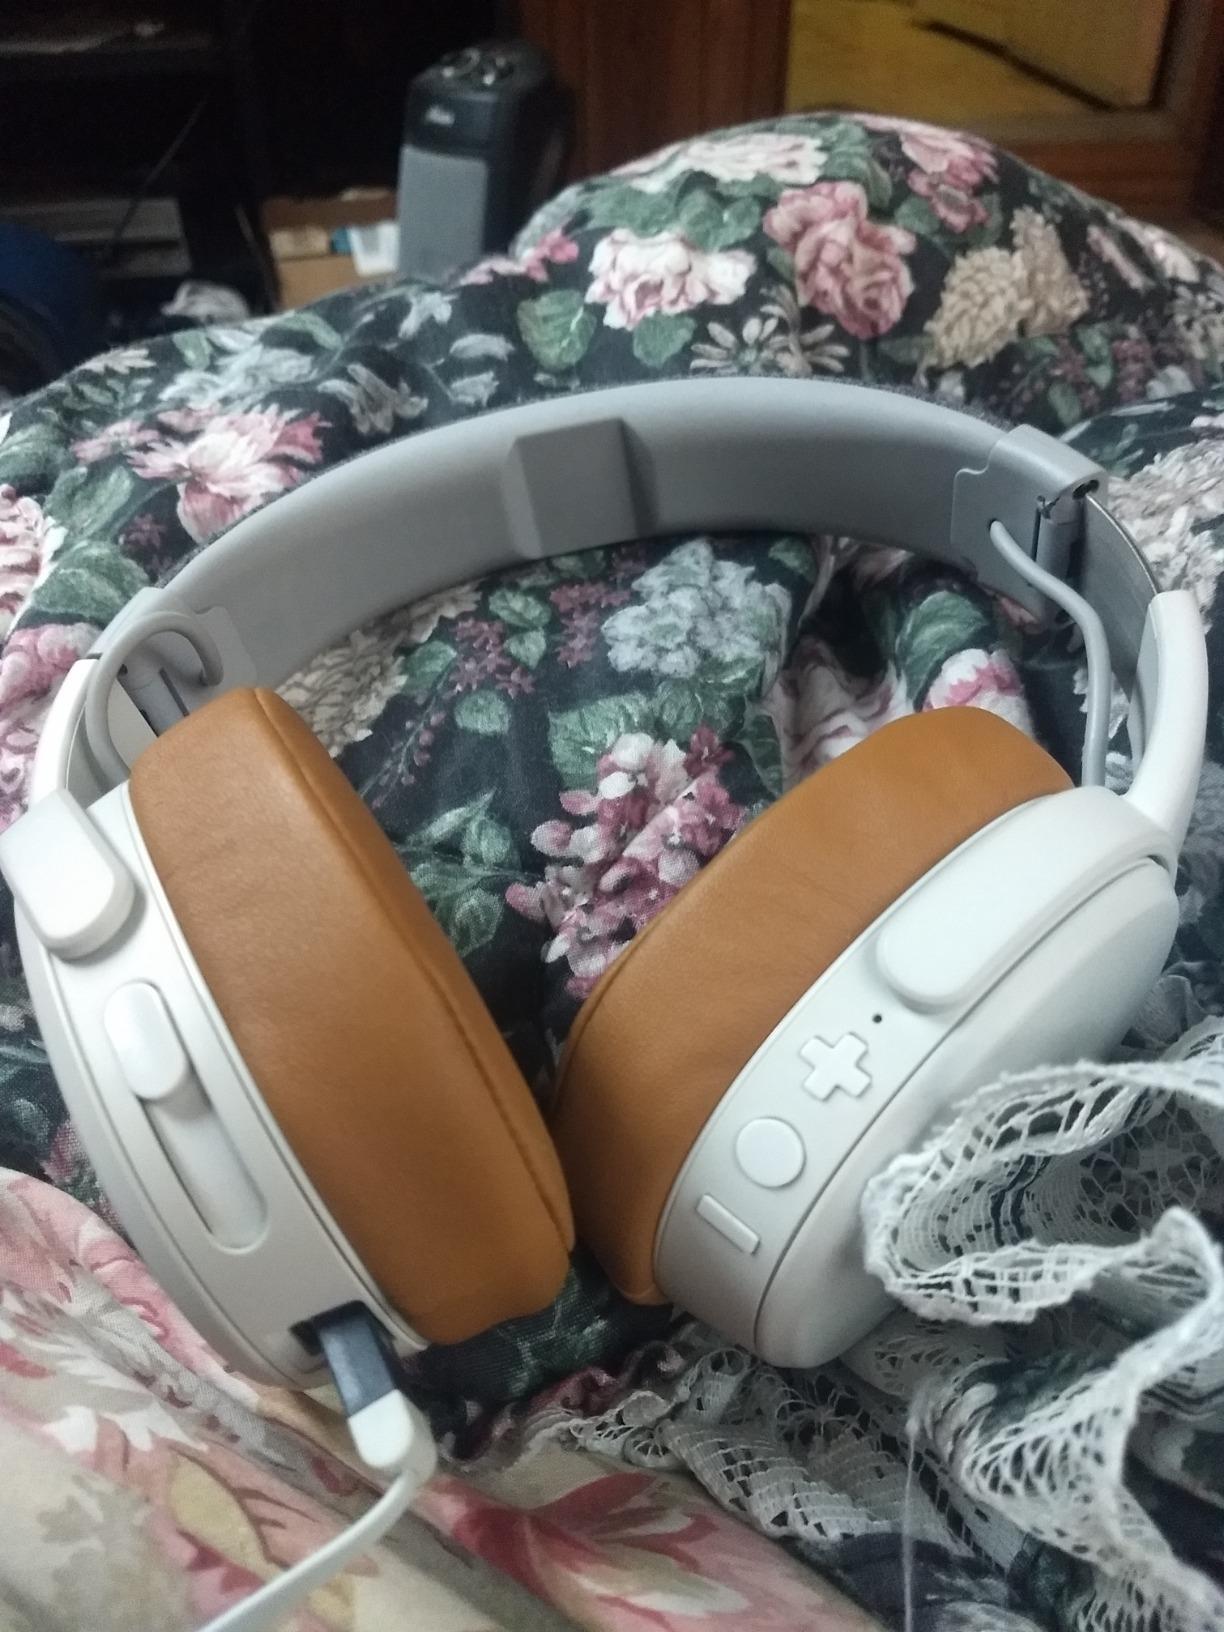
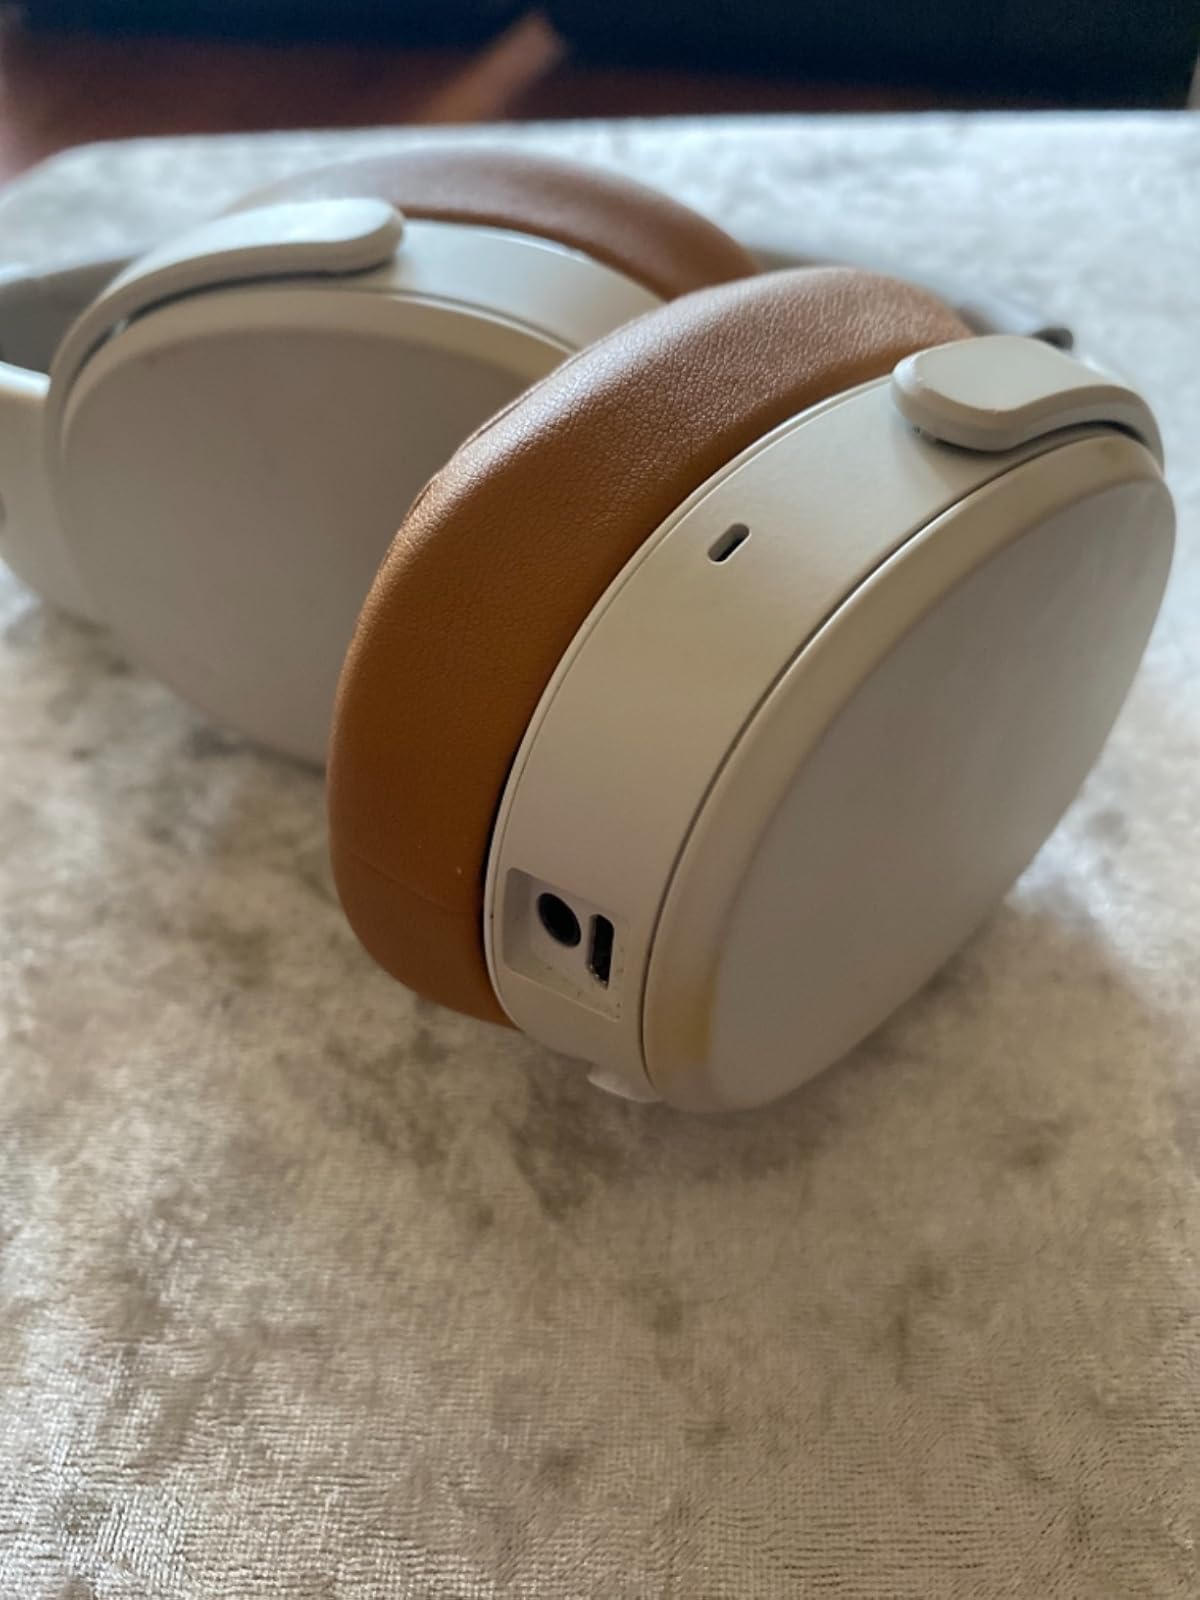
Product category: headphones
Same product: yes